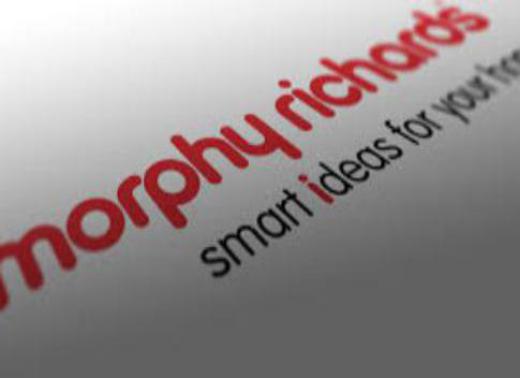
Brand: morphy richards
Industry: Necessities